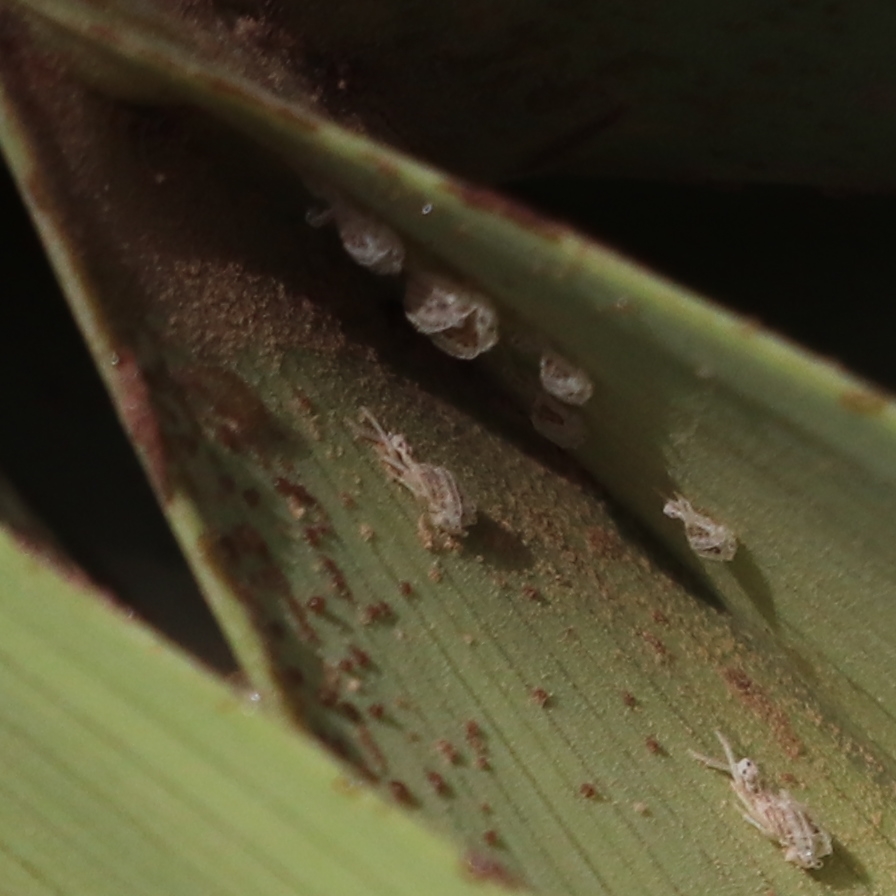
Label: Dubas